Maria Ulfah Santoso

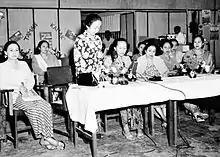
Santoso speaking at the National Women's Congress in 1950

In 1949, Santoso was part of a committee tasked with preparing a marriage bill "in keeping with the spirit of modern times". Throughout the 1950s, Santoso kept herself busy with numerous social works. From 1950 until 1961 she served as the head of Indonesia's film censorship bureau, a position which she held reluctantly. She also served as the head of the Indonesian Women's Congress (Kowani) from 1950 to 1961.